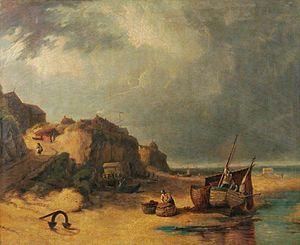
Robert Ladbrooke est un peintre paysagiste, graveur et enseignant britannique d'origine anglaise de l'époque romantique, cofondateur de l'école de peinture de Norwich.
L’école de peinture de Norwich, fondée en 1803 à Norwich, est le premier mouvement artistique provincial du Royaume-Uni.